Actinic keratosis

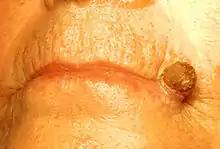
Hyperkeratotic actinic keratosis on lip ("cutaneous horn")

The presence of ulceration, nodularity, or bleeding should raise concern for malignancy. Specifically, clinical findings suggesting an increased risk of progression to squamous cell carcinoma can be recognized as "IDRBEU": I (induration/inflammation), D (diameter > 1 cm), R (rapid enlargement), B (bleeding), E (erythema), and U (ulceration). Actinic keratoses are usually diagnosed clinically, but because they are difficult to clinically differentiate from squamous cell carcinoma, any concerning features warrant biopsy for diagnostic confirmation.